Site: brandenburg
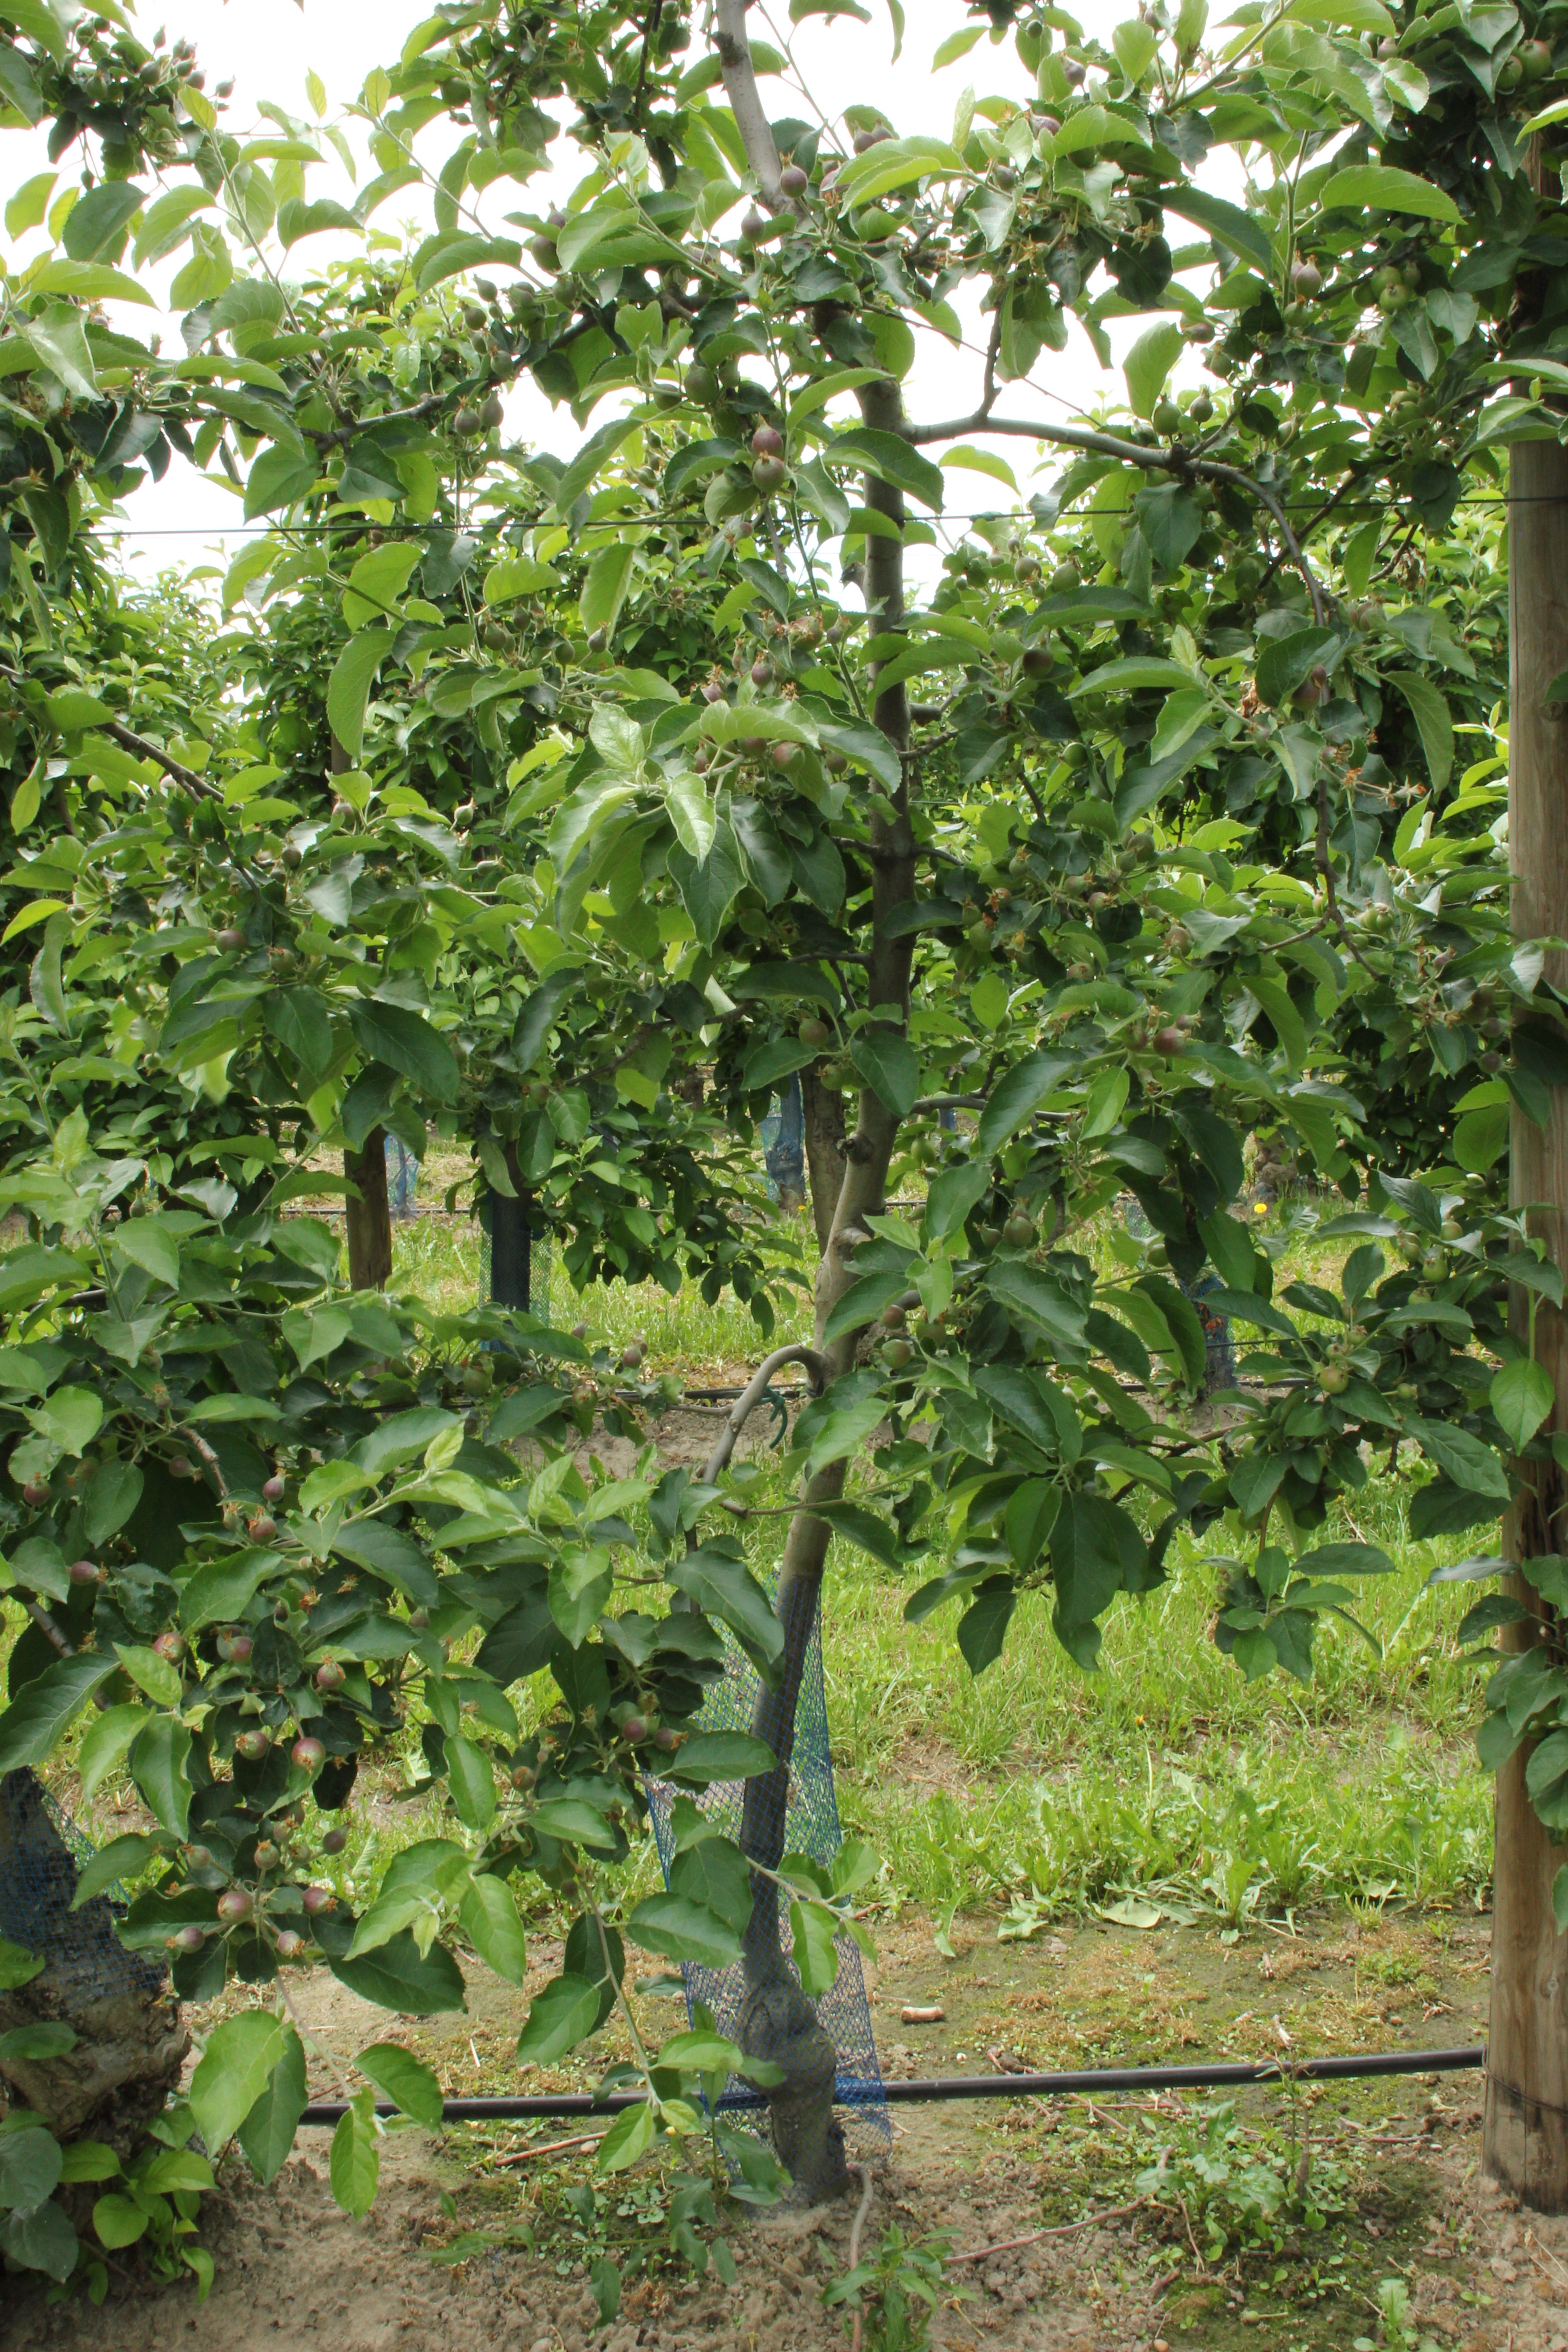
Growth stage (BBCH 72): Development of fruit